Punthalathazham

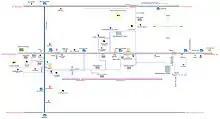
Road Map of Punthalathazham

Punthalathazham has a moderate climate, with heavy rains during June–August due to the southwest monsoon. Winter starts from December and continues until February. In summer, the temperature rises to a maximum of 35 °C and 25 °C in the winters. Annual average rainfall is 310 cm.